Yōrō Shrine

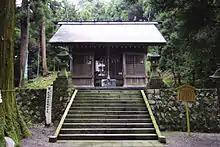

is a Shinto shrine located in the town of Yōrō in Yōrō District, Gifu Prefecture, Japan.